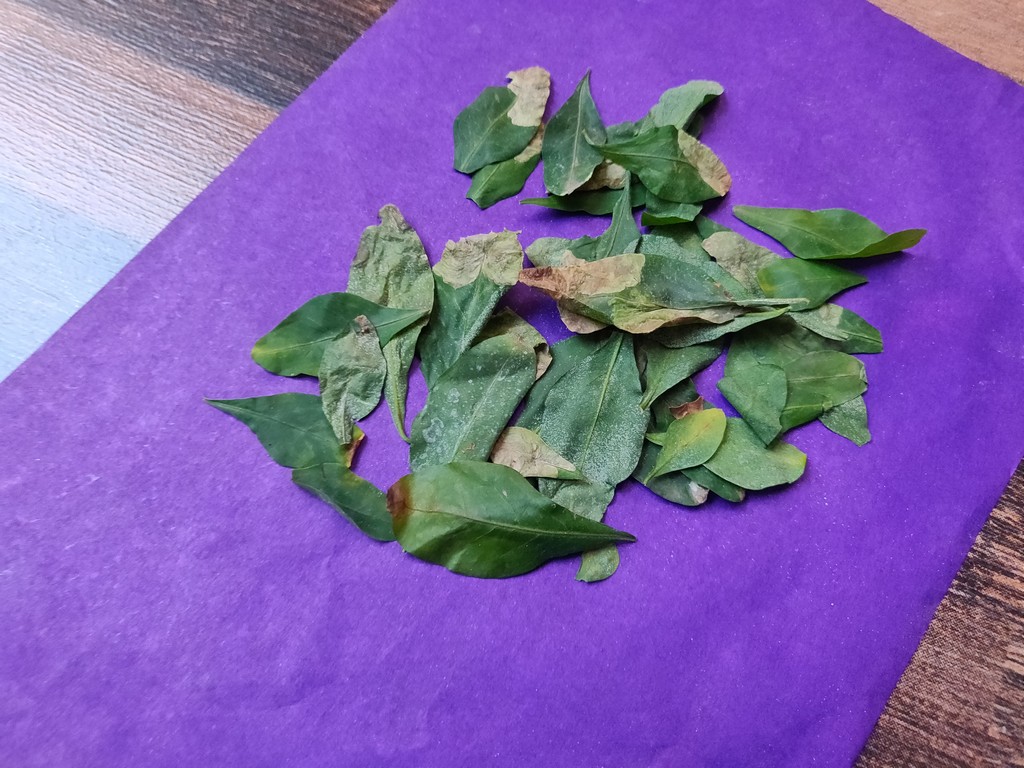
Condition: Unhealthy
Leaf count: multiple
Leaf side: unknown